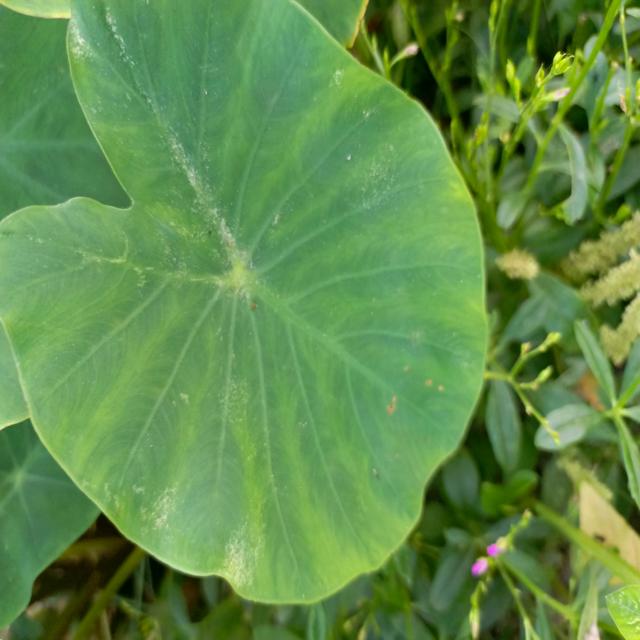
Label: Early_Blight